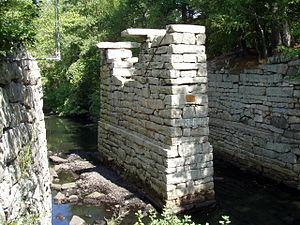
Le Middlesex Canal est un canal fluvial des États-Unis construit en 1803 et dont il ne reste que des vestiges. Destiné à la circulation des barges, il était long de 27 milles et reliait le Merrimack avec le port de Boston. Lorsqu'il était opérationnel, il était large de 30 pieds, et profond de 3 pieds, avec 20 écluses, chacune de 80 pieds de long et entre 10 pieds et 11 pieds de large. Il comportait 8 aqueducs.
Ce qui suit est la liste des Historic Civil Engineering Landmarks, c'est-à-dire la liste des monuments historiques de génie civil, établie aux États-Unis par l' American Society of Civil Engineers depuis qu'elle a commencé le programme en 1964. Cette désignation est accordée à des projets, des structures et des sites situés aux États-Unis et dans le reste du monde. À compter de 2013, il y a plus de 260 éléments dans cette liste.